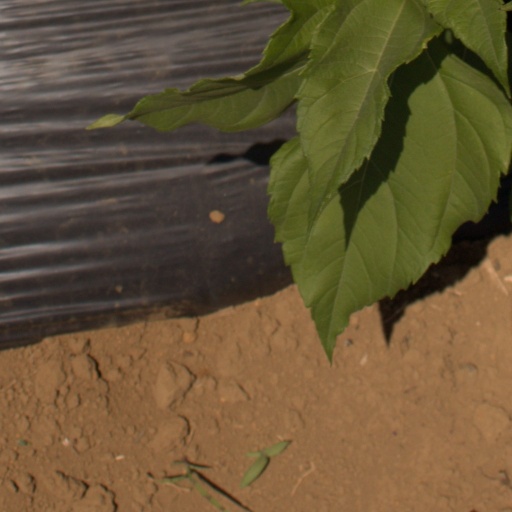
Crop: Jerusalem artichoke